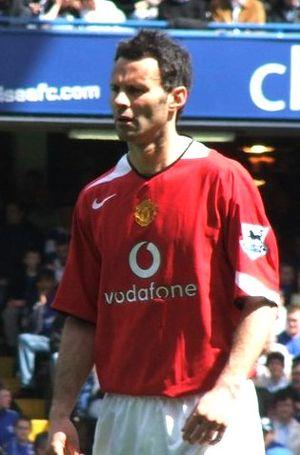
Ryan Giggs, né Ryan Joseph Wilson le 29 novembre 1973 à Cardiff, est un footballeur international gallois qui a évolué pendant toute sa carrière sportive au poste de milieu de terrain à Manchester United.
Quinton Fortune, né le 21 mai 1977 au Cap, est un footballeur international sud-africain.
Le prix du Joueur de l'année de la PFA est une récompense annuelle de football décernée au meilleur joueur de l'année dans le Championnat d'Angleterre de football. Le premier prix a été décerné à la fin de la saison 1973-1974. Un vote des membres du syndicat des joueurs, le Professional Footballers' Association, désigne le vainqueur. Le premier lauréat est le défenseur anglais Norman Hunter, qui évoluait alors au Leeds United FC. Seuls Mark Hughes, Alan Shearer, Thierry Henry, Cristiano Ronaldo et Gareth Bale ont remporté le prix à deux reprises, et seuls Henry, Ronaldo l'ont remporté deux fois consécutivement. Des quatre joueurs cités précédemment, seul Shearer a remporté le trophée avec deux clubs différents. Bien qu'il existe un prix distinct pour les joueurs de moins de 23 ans, les jeunes joueurs peuvent remporter ce trophée. Andy Gray en 1977, Cristiano Ronaldo en 2008 et Gareth Bale en 2013 ont réalisé le doublé.